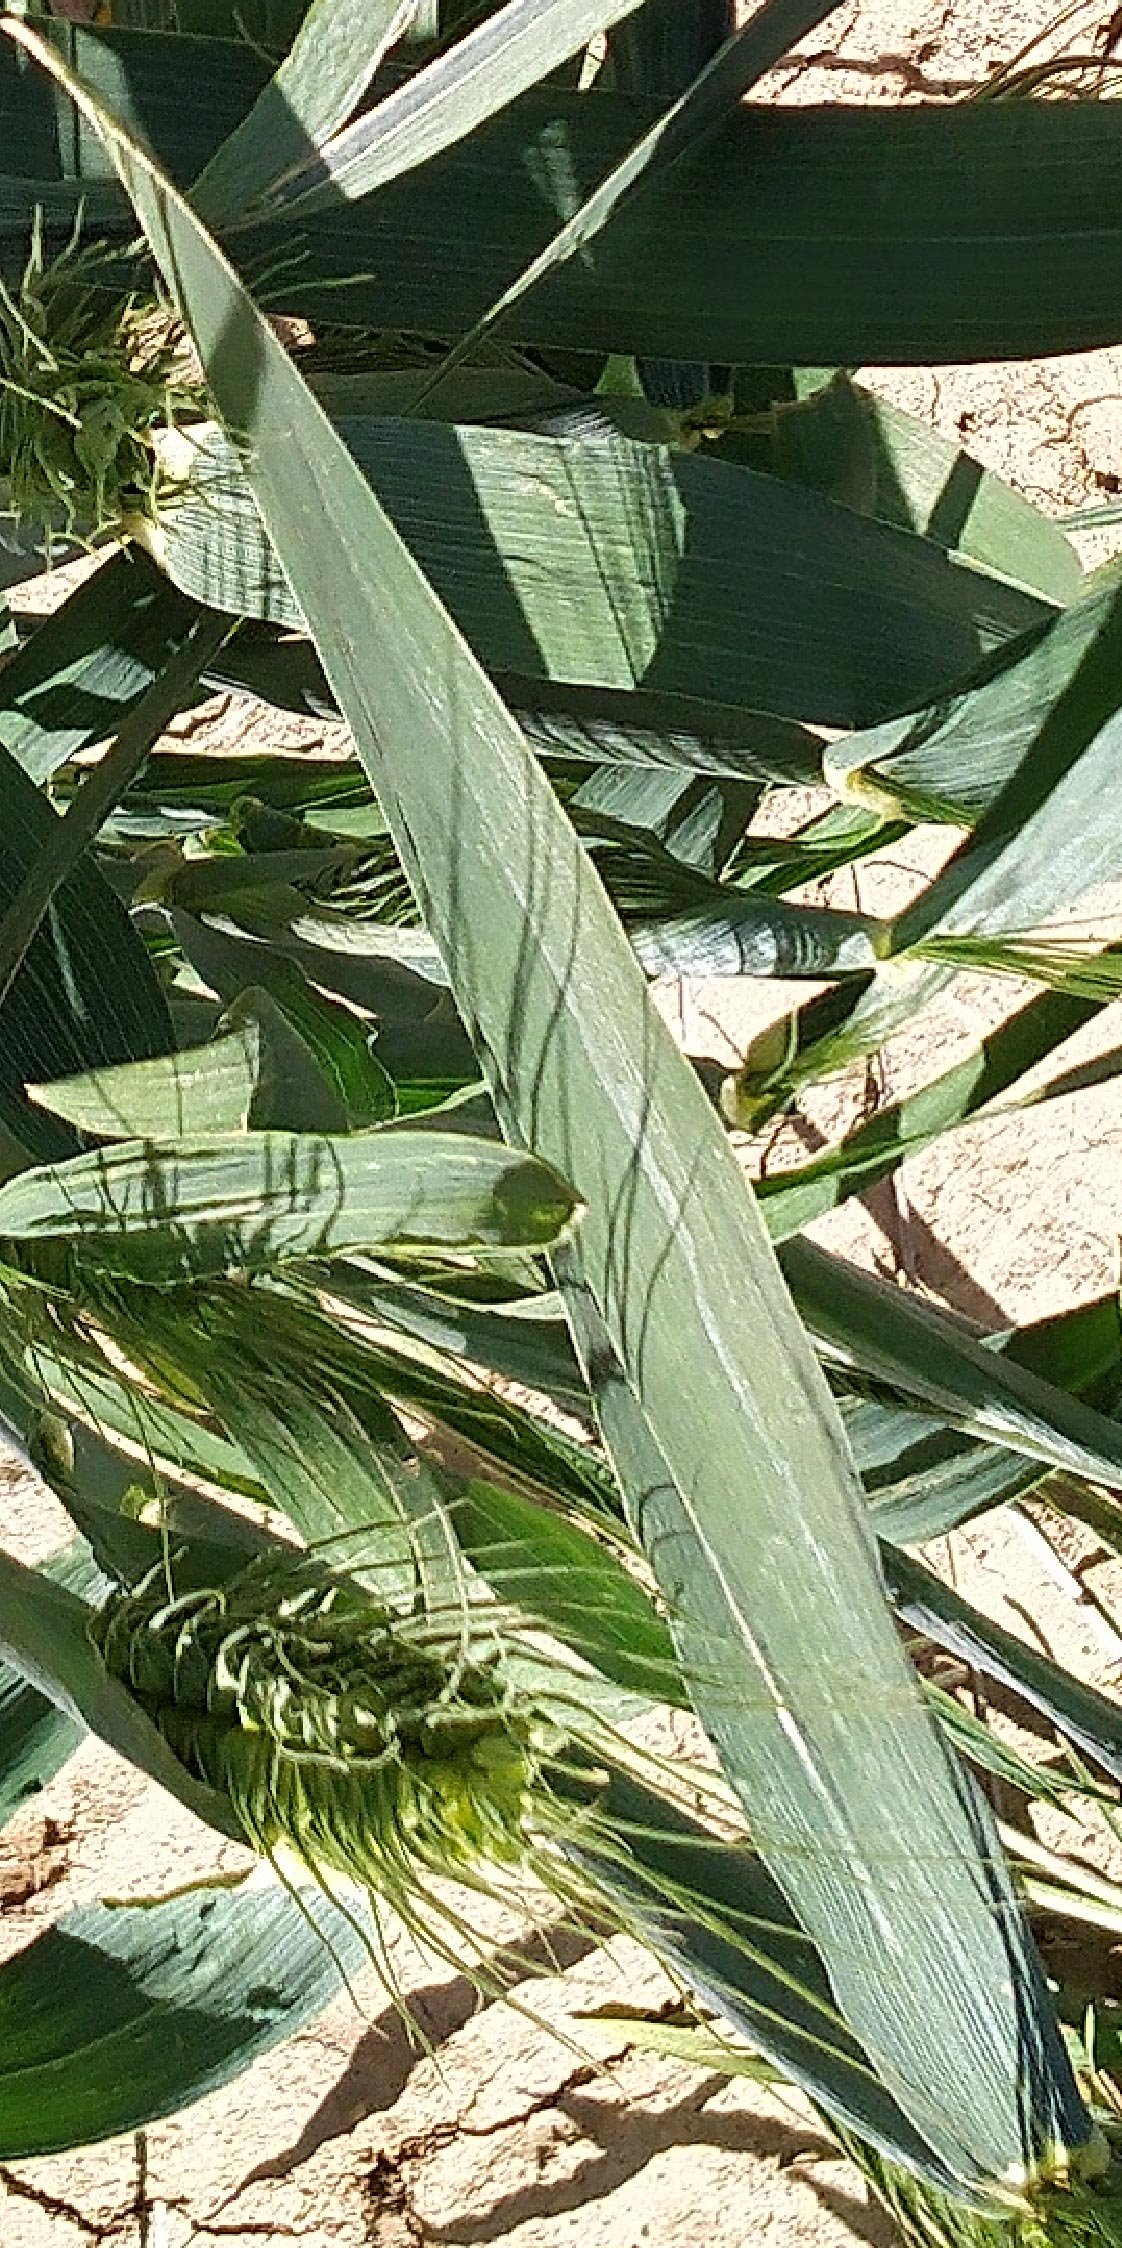
Label: Wheat___Healthy